Elliott J. Clawson

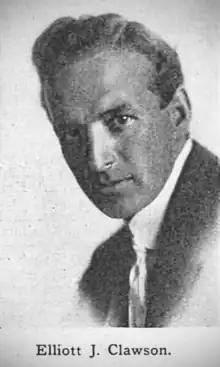

Elliott J. Clawson (January 19, 1883 – July 21, 1942) was an American screenwriter. He wrote for more than 80 films between 1913 and 1929. He was born in Salt Lake City, Utah, and died in Vista, California. At the 2nd Academy Awards in 1930, four of his films were nominated for Best Writing: "The Cop", "Sal of Singapore", "Skyscraper", and "The Leatherneck".